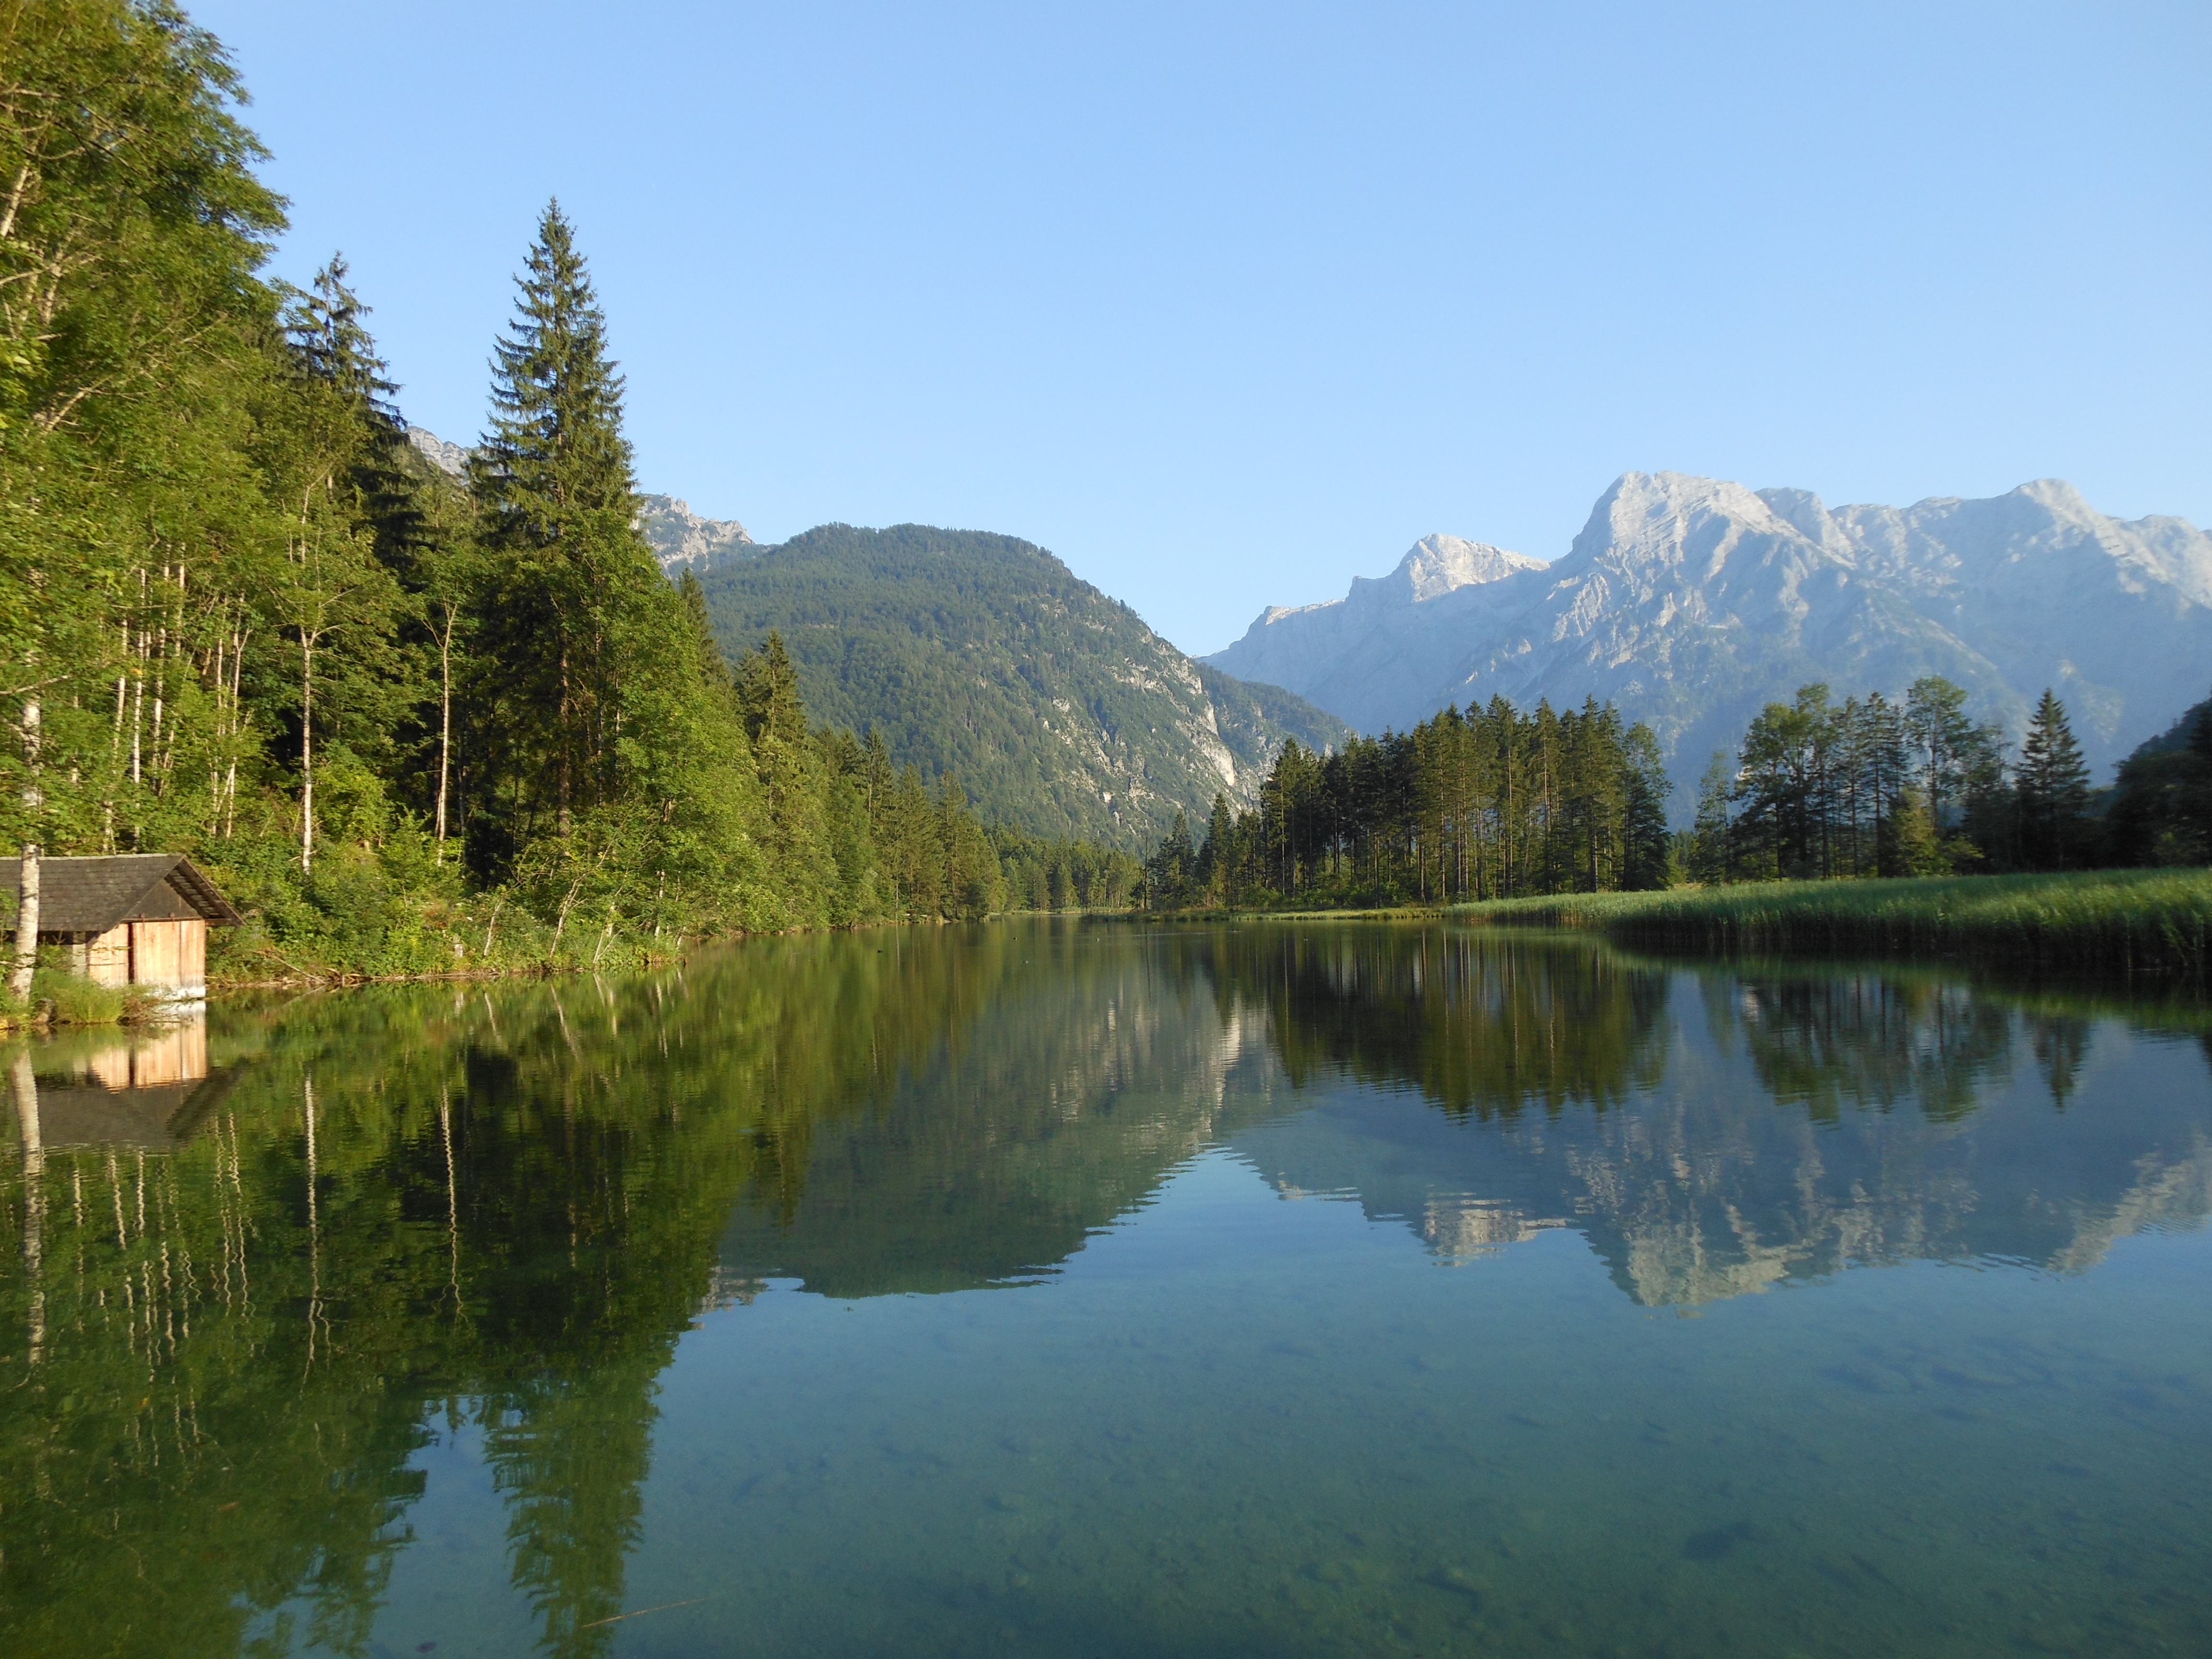
landscape, tree, nature, wilderness, mountain, meadow, lake, valley, mountain range, pond, reflection, reservoir, body of water, loch, ecosystem, tarn, almsee, mountainous landforms